Aeroflot Flight 1492

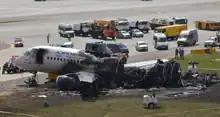
Flight 1492, after the fire

The aircraft stopped its climb at flight level 106 (around ) and was guided towards Sheremetyevo by ATC. It performed a right orbit before lining up for approach to runway 24L; the crew tuned into the instrument landing system and the captain flew the approach manually. Upon capturing the glideslope, the aircraft's weight was , over the maximum landing weight. At 15:18:53 UTC, the captain attempted to contact the controller to request a holding area, but his message was not recorded by the controller's recorder. The flaps were lowered to 25 degrees, which is the recommended setting for an overweight landing in DIRECT mode. The wind was blowing from 190 degrees at – a 50-degree crosswind – and the speed stabilised at . Between and AGL, the predictive windshear warning sounded repeatedly: "GO-AROUND, WINDSHEAR AHEAD". The crew did not acknowledge this warning on tape. Descending through , the aircraft began to deviate below the glideslope and the "GLIDESLOPE" aural alert sounded. The captain called "advisory" and increased engine thrust, and the speed rose through at to at AGL – above the required approach speed, although the airline's own Flight Operations Manual provides pilots with a margin of −5 to +20 kt as a criterion for stabilised approach. As he reduced the thrust to idle for the flare, the captain made several large, alternating sidestick inputs, causing the pitch to vary between +6 and −2 degrees.